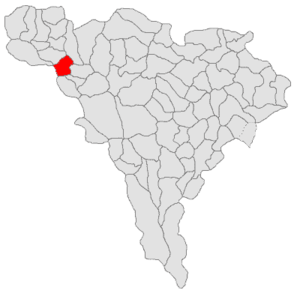
Sohodol est une commune du județ d'Alba, Roumanie qui compte 1 729 habitants.